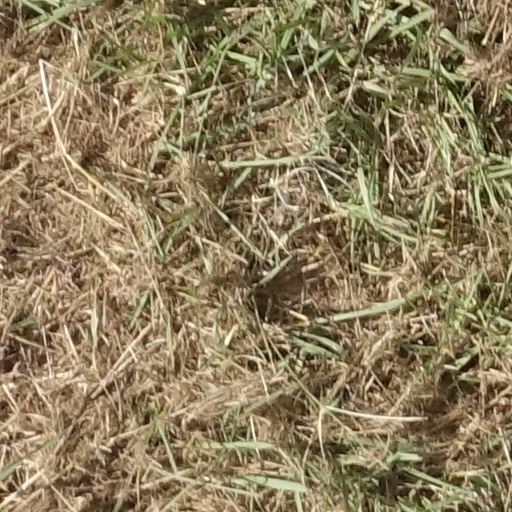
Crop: sorghum